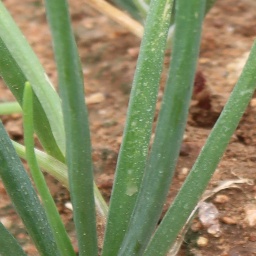
Label: Iris yellow virus